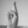
ASL letter: R